Evalyn Walsh McLean

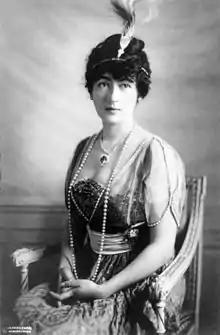
Portrait of Evalyn Walsh McLean (1914), wearing the Hope Diamond

Evalyn McLean ( Walsh; August 1, 1886 – April 26, 1947) was an American mining heiress and socialite, famous for reputedly being an owner of the Hope Diamond (which was bought in 1911 for US$180,000 from Pierre Cartier), as well as another famous diamond, the Star of the East. She also authored a memoir, "Father Struck It Rich", with Boyden Sparkes.